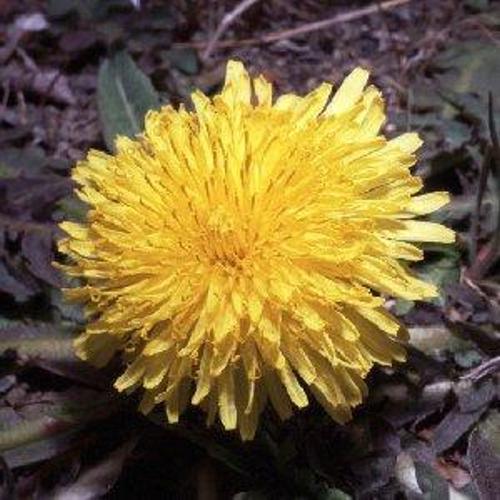
Flower: Dandelion